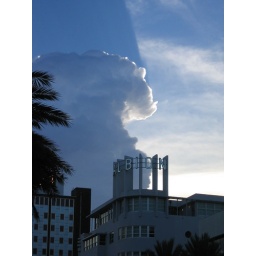
I loved the way the light brings out the shapes and how the size of the cloud changes the light in the sky